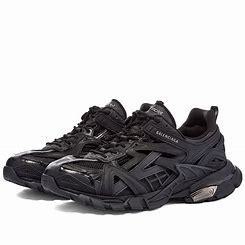
Brand: Balenciaga
Model: Track 2